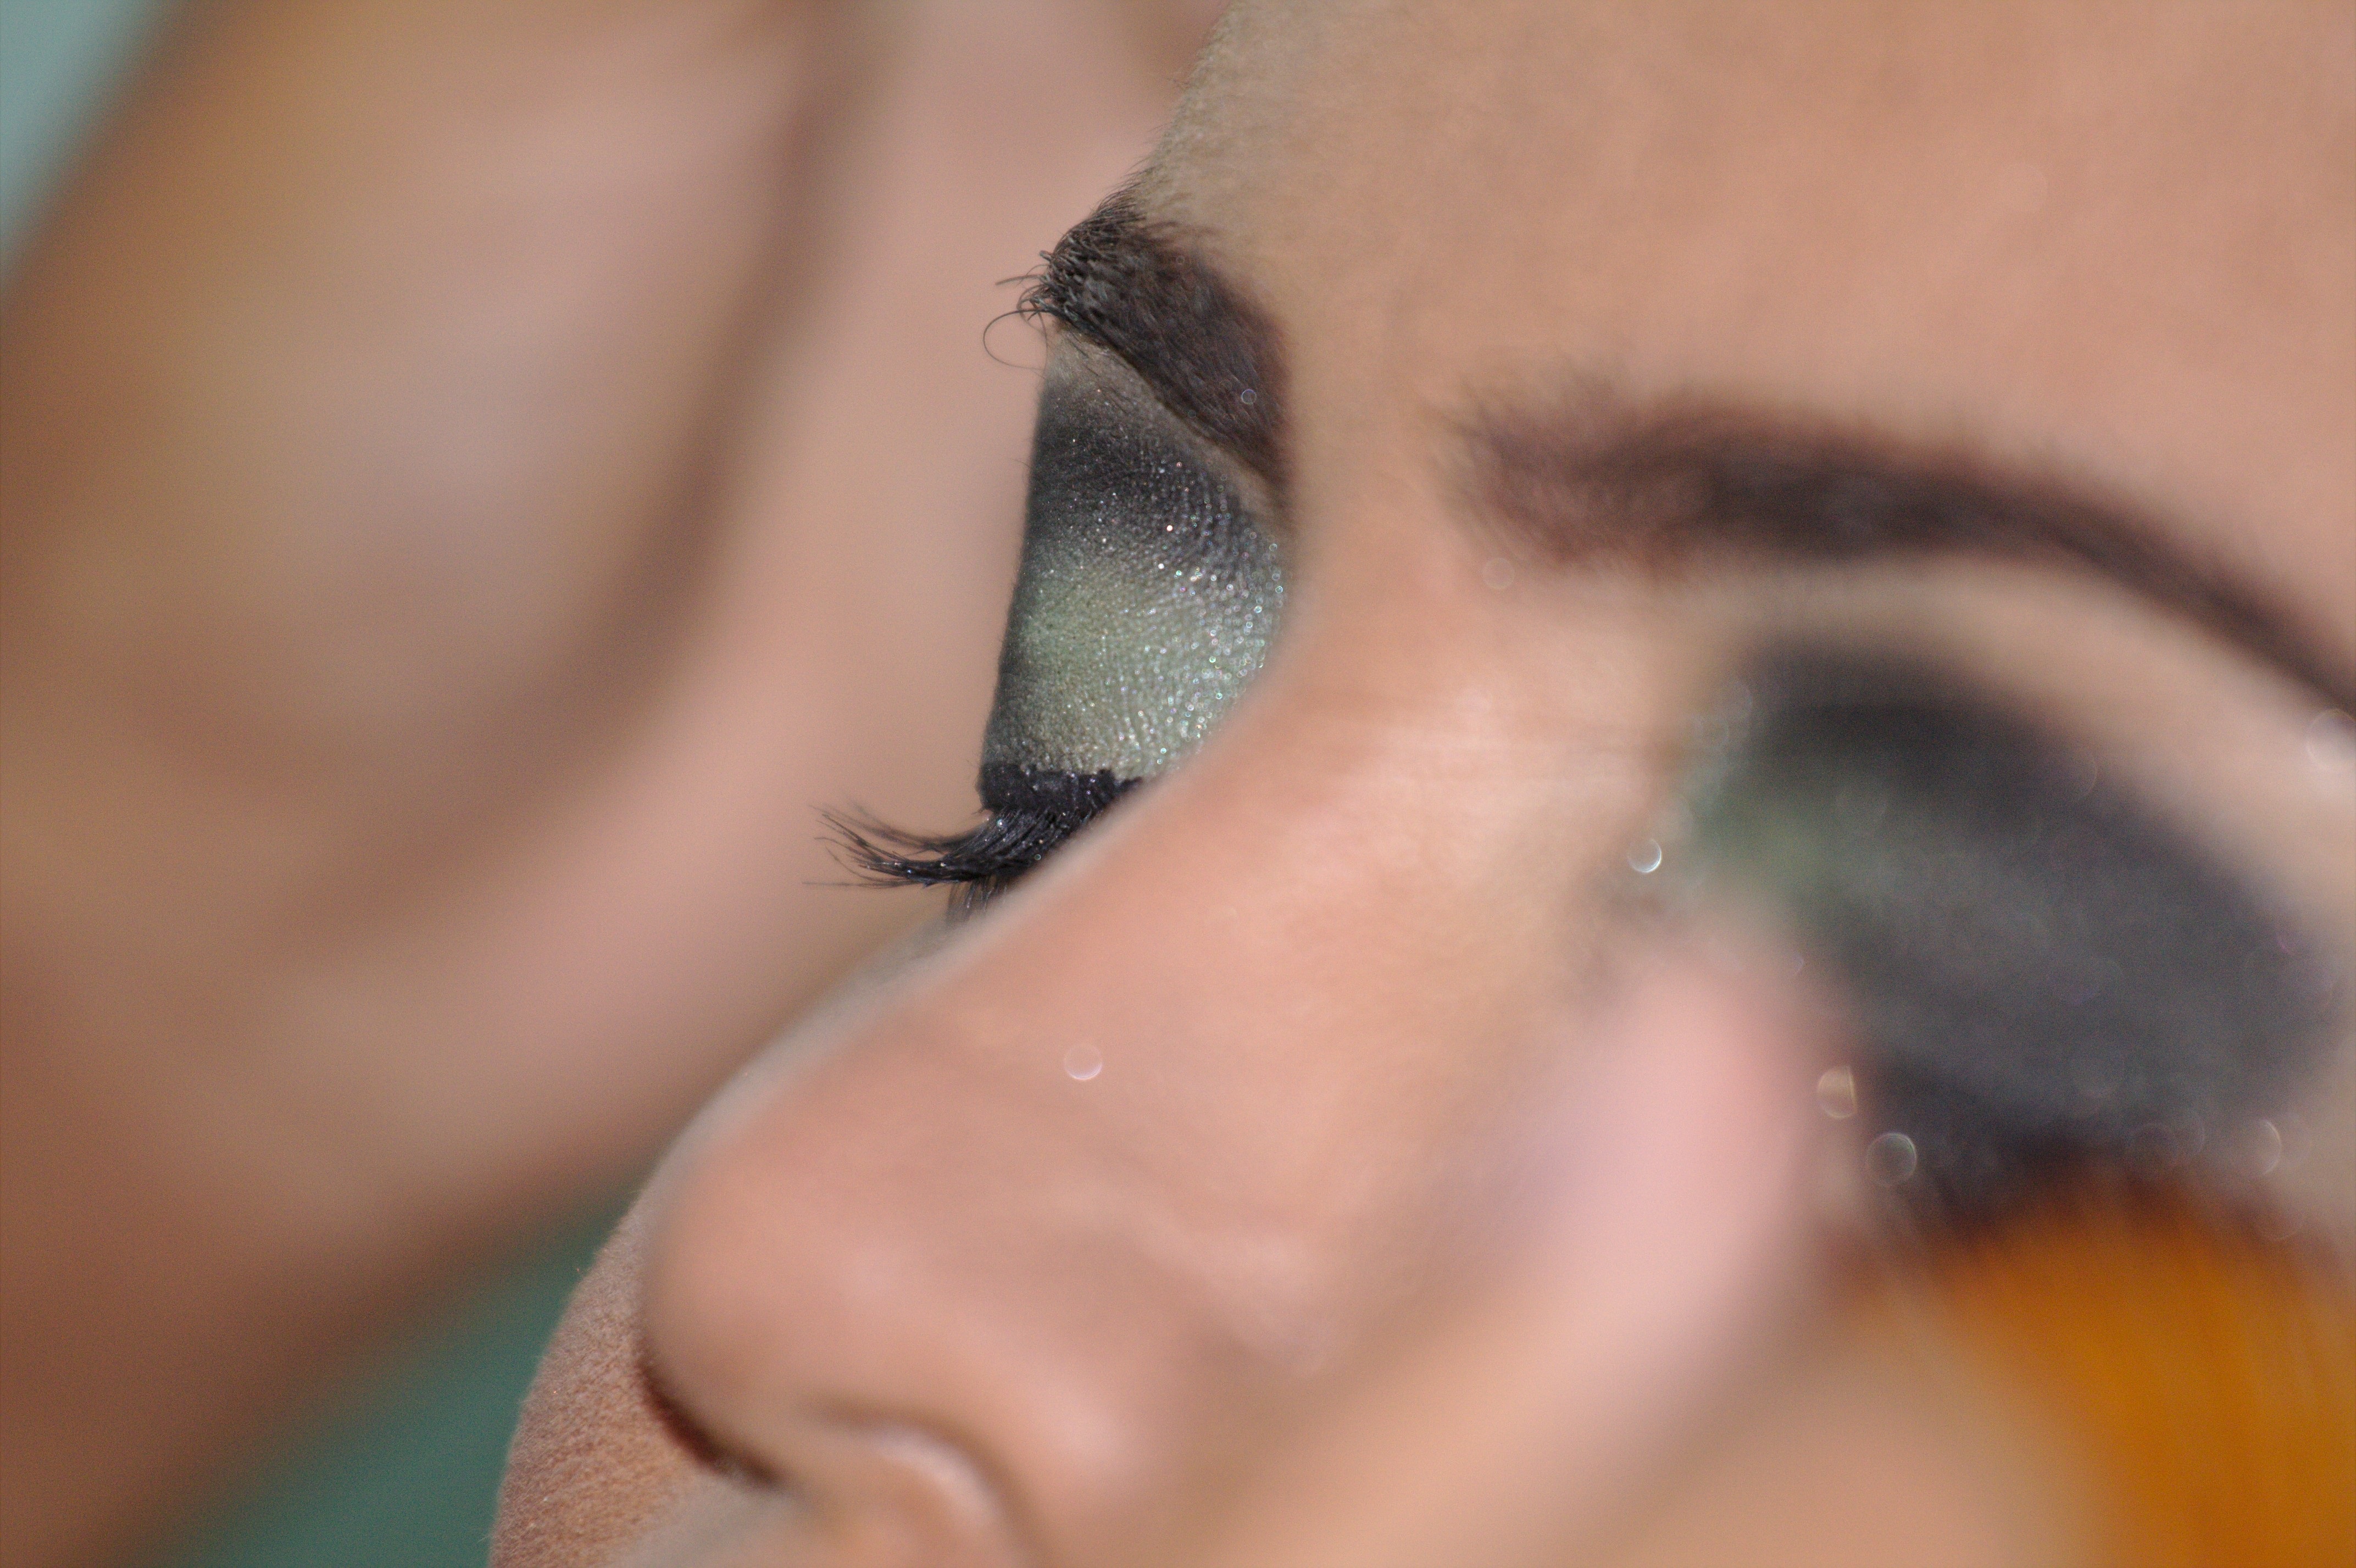
hand, girl, woman, finger, color, blue, ear, lip, makeup, eyebrow, mouth, eyelash, close up, human body, face, nose, shadows, cheek, eye, glasses, head, skin, beauty, organ, eyeliner, interaction, sense, olive green